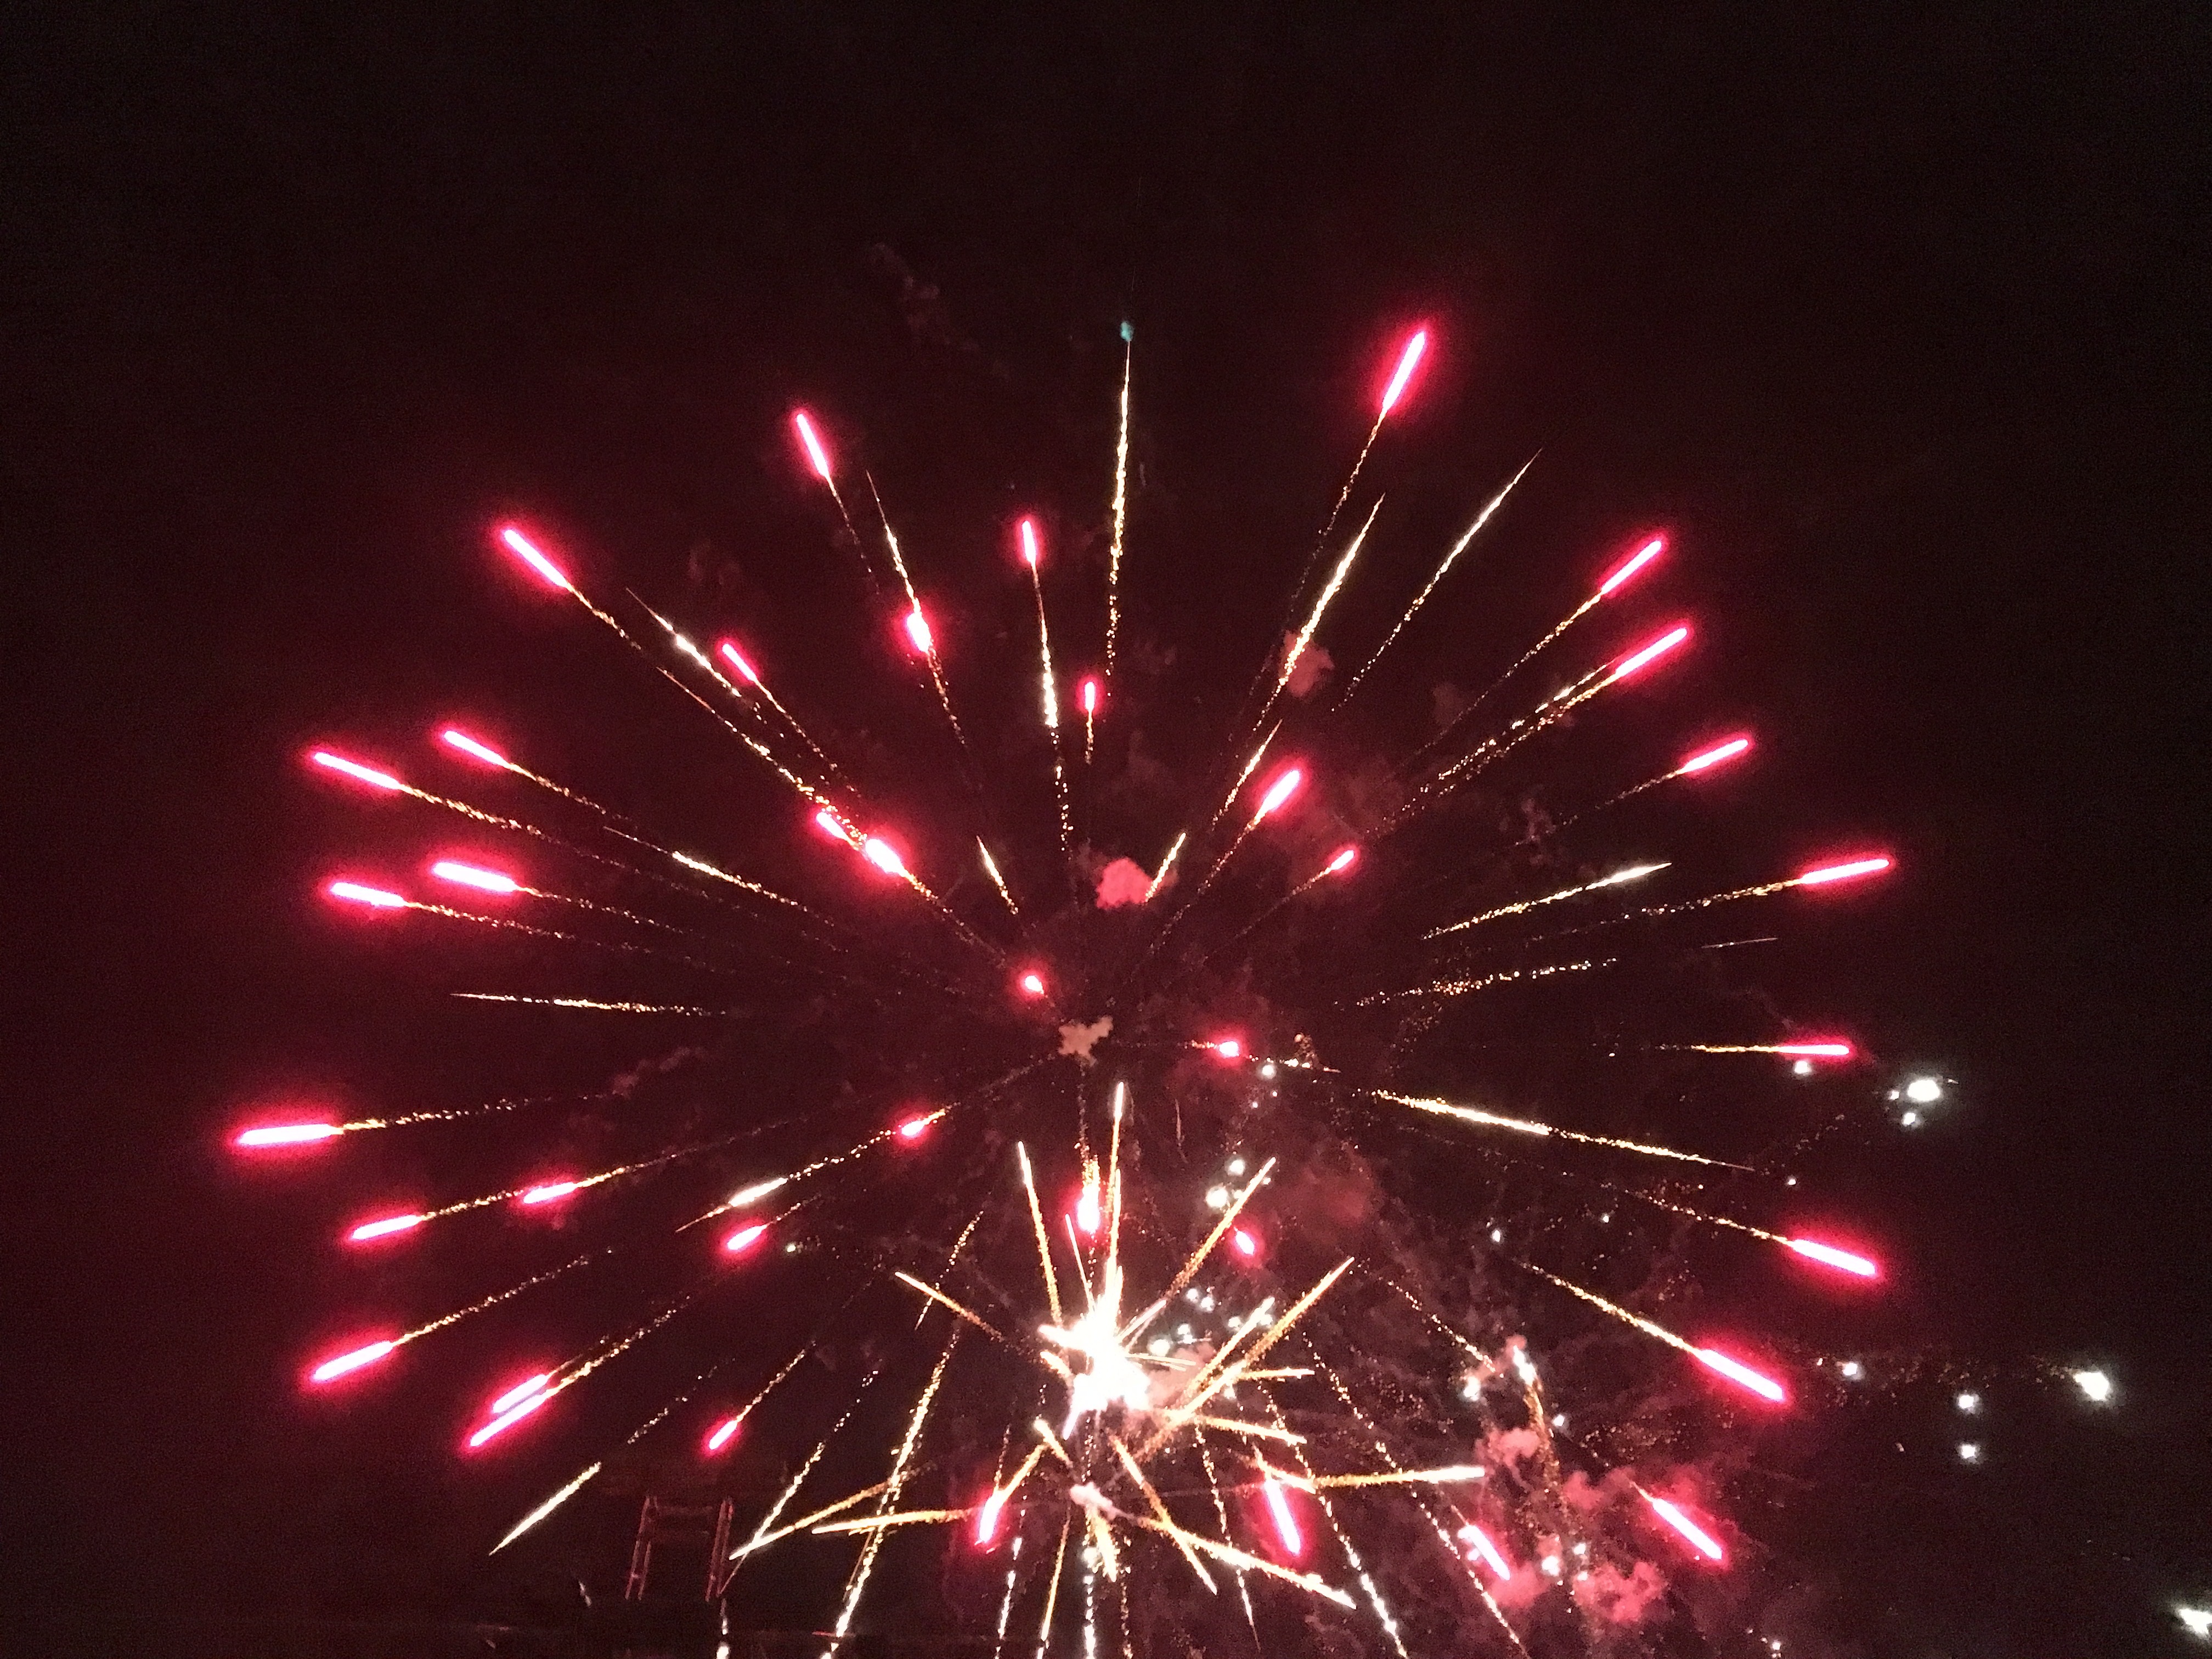
sky, night, recreation, celebration, festive, explode, festival, fireworks, happy, event, burst, new year's eve, outdoor recreation, fire works